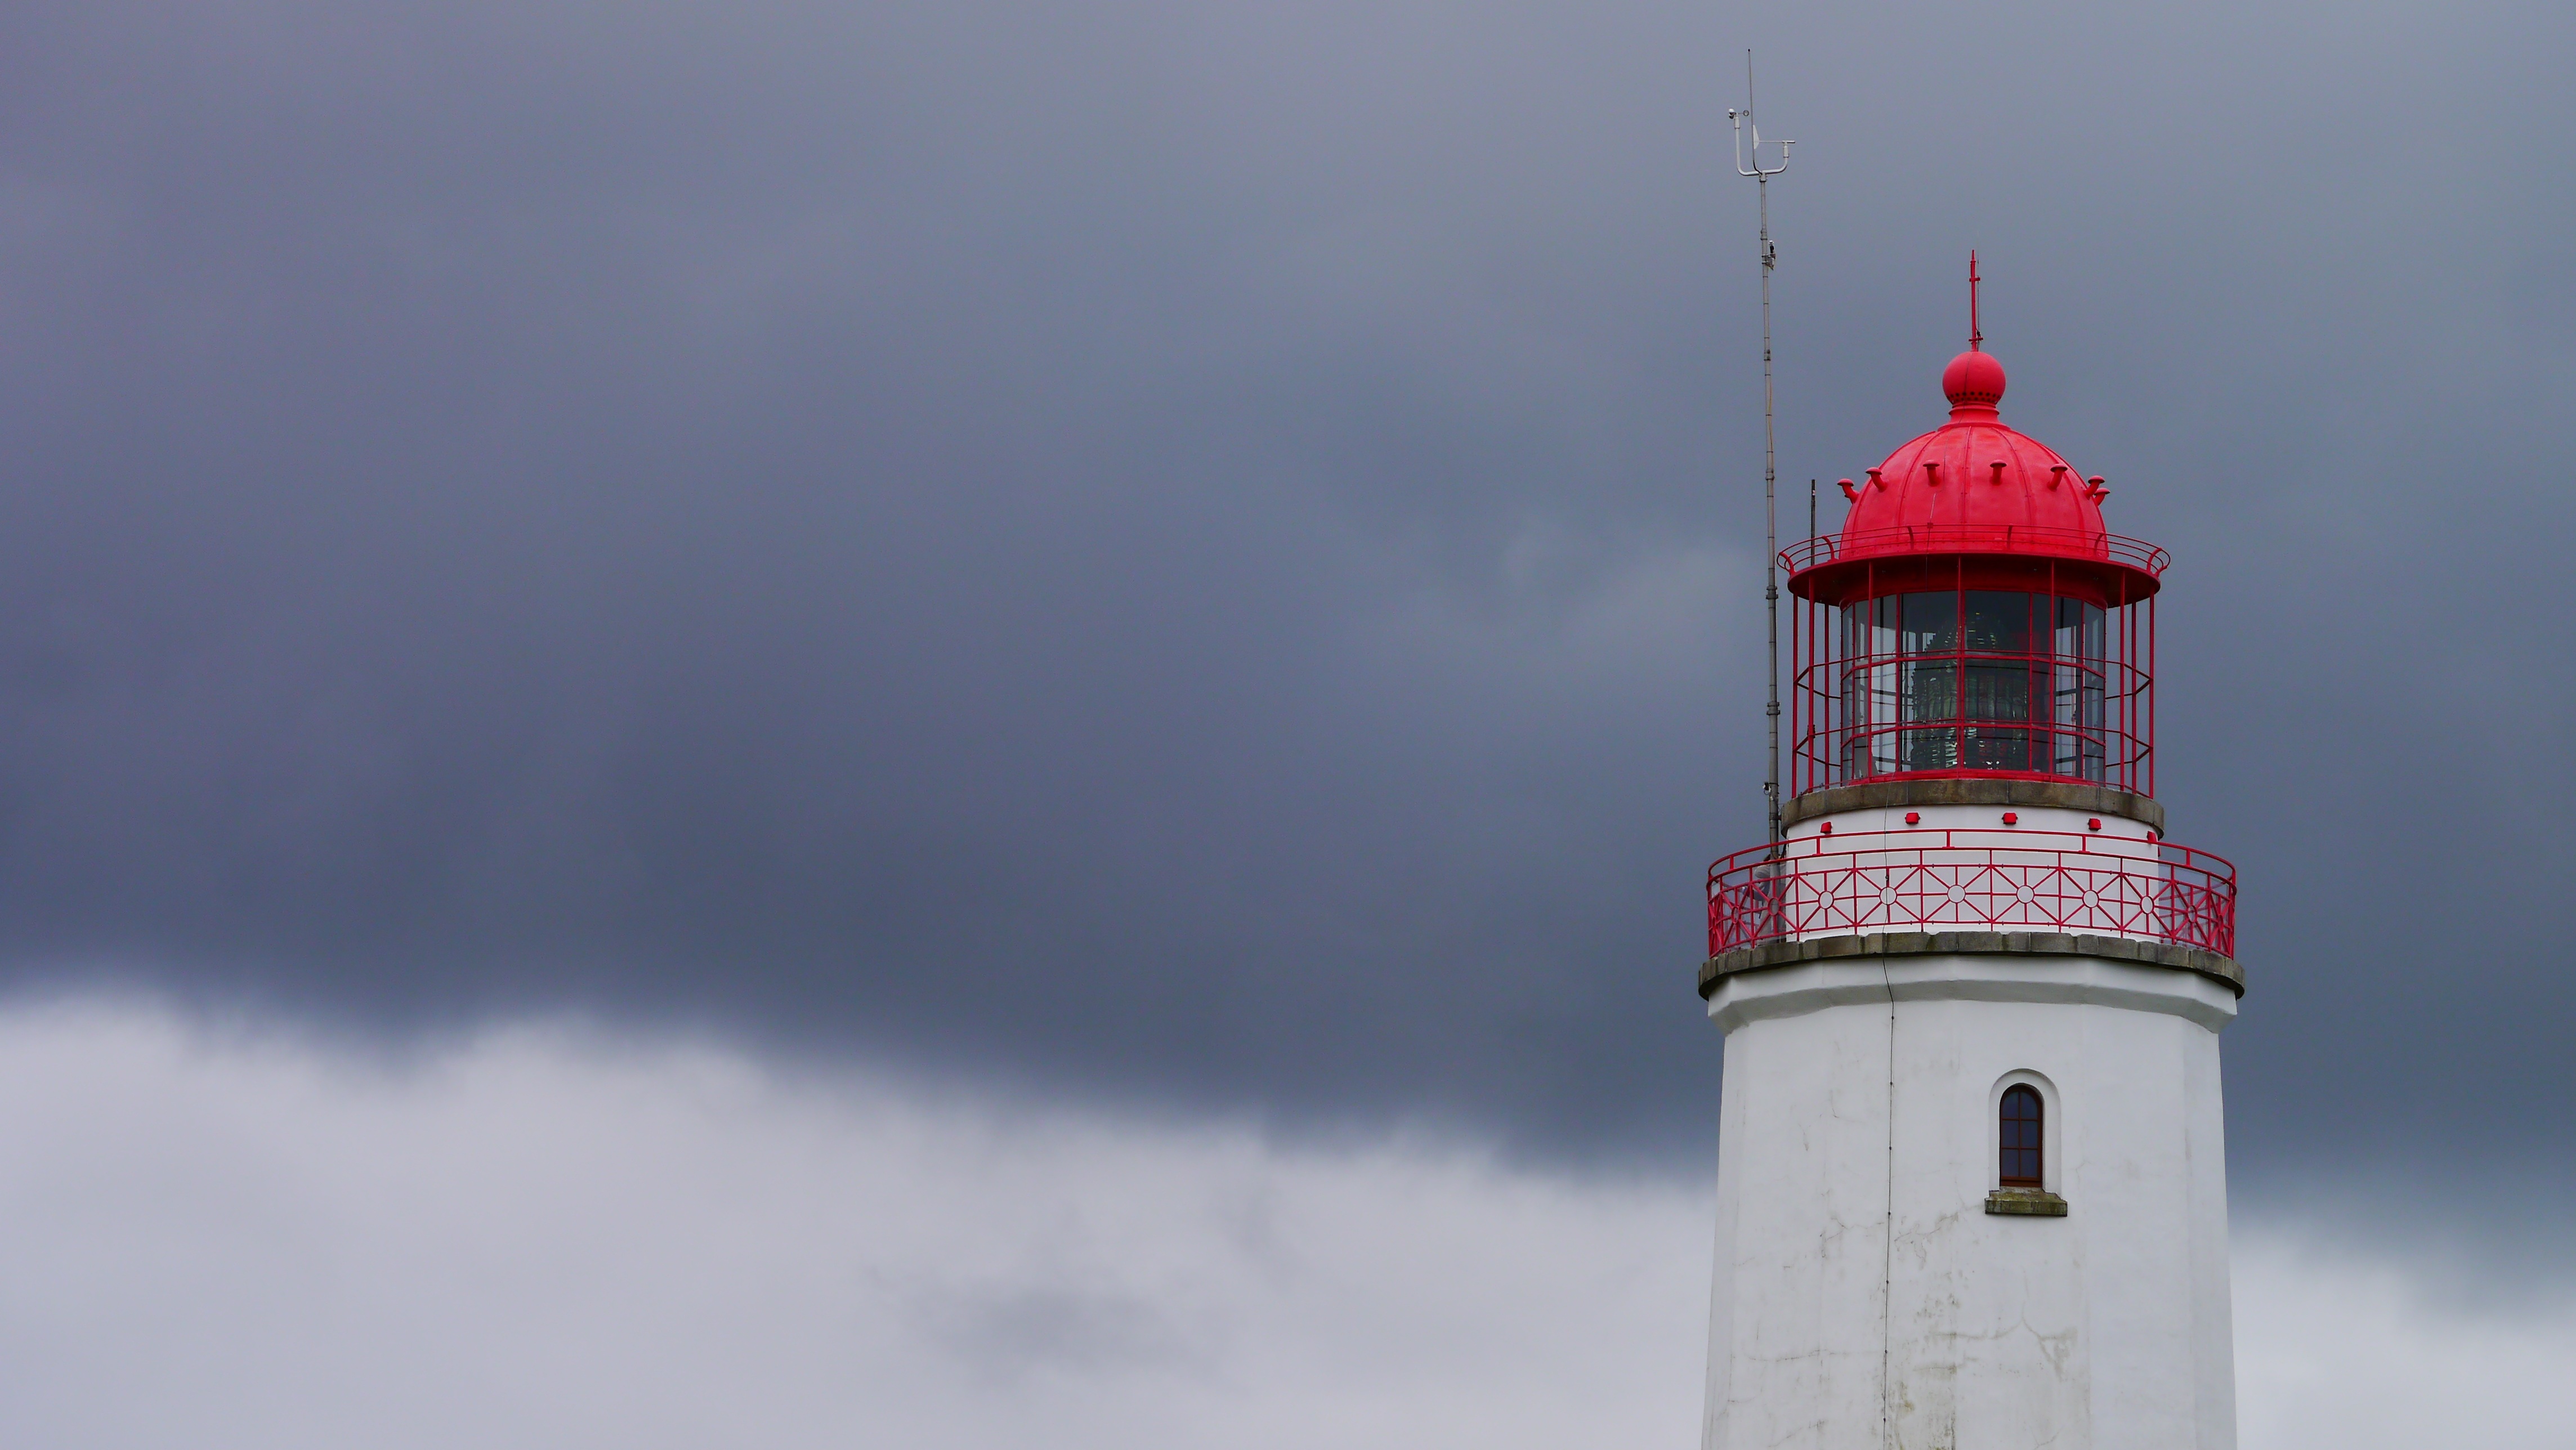
lighthouse, sky, building, tower, landmark, beacon